Liam Cosgrave

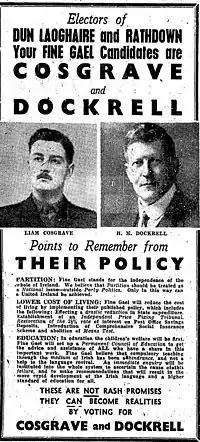
A pamphlet from the 1948 Irish general election promoting Cosgrave

To the surprise of his family, Liam sought election to Dáil Éireann in the 1943 general election and was elected as a TD for Dublin County at the age of 23, sitting in the 11th Dáil alongside his father W. T. Cosgrave who was one of the founders of the Irish Free State in the 1920s. Cosgrave rapidly rose through the ranks of Fine Gael, and was regarded as being by far the most able and active of Fine Gael's newer TDs. His election in 1943 occurred during a long period when his party was in opposition, from 1932 to 1948.